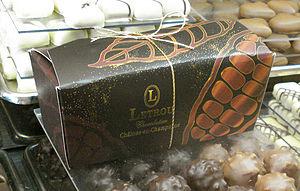
Ballotin de pralines.
Un ballotin est une petite boîte en carton destinée à contenir des pralines.